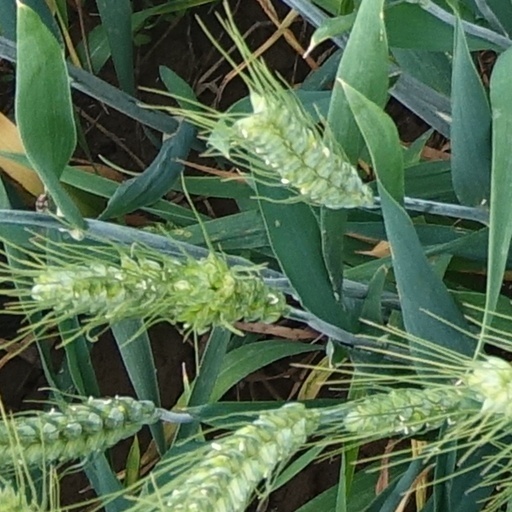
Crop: wheat